Kansai-kan of the National Diet Library

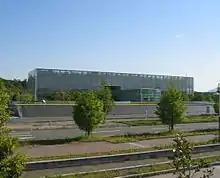
Kansai-kan

In 1978, a first basic concept of Kansai-kan of the NDL was shown as the "Second National Diet Library" by local governments, academic societies and businesses in Kansai region. National Diet Library officially launched the Research Committee for the Kansai Project of the National Diet Library (NDL) in 1982. And the second library was renamed as the Kansai-kan(the present name) in 1987.